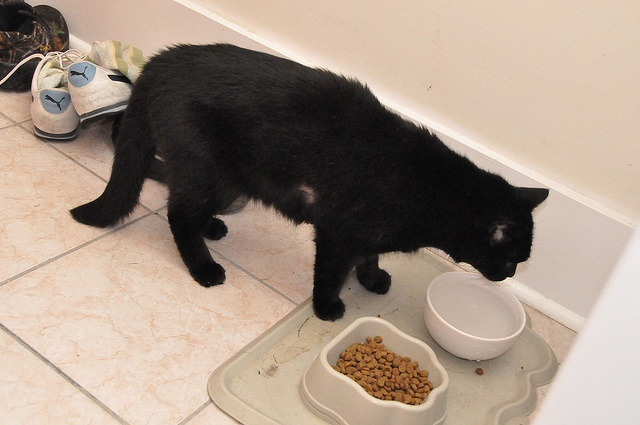
a black cat getting some water out of a bowl
A black cat drinking water from a bowl and his food bowl is next to it.
A cat that is standing near a bowl of water.
A cat drinking water out of a water bowl.
A cat standing by a bowl of water and food